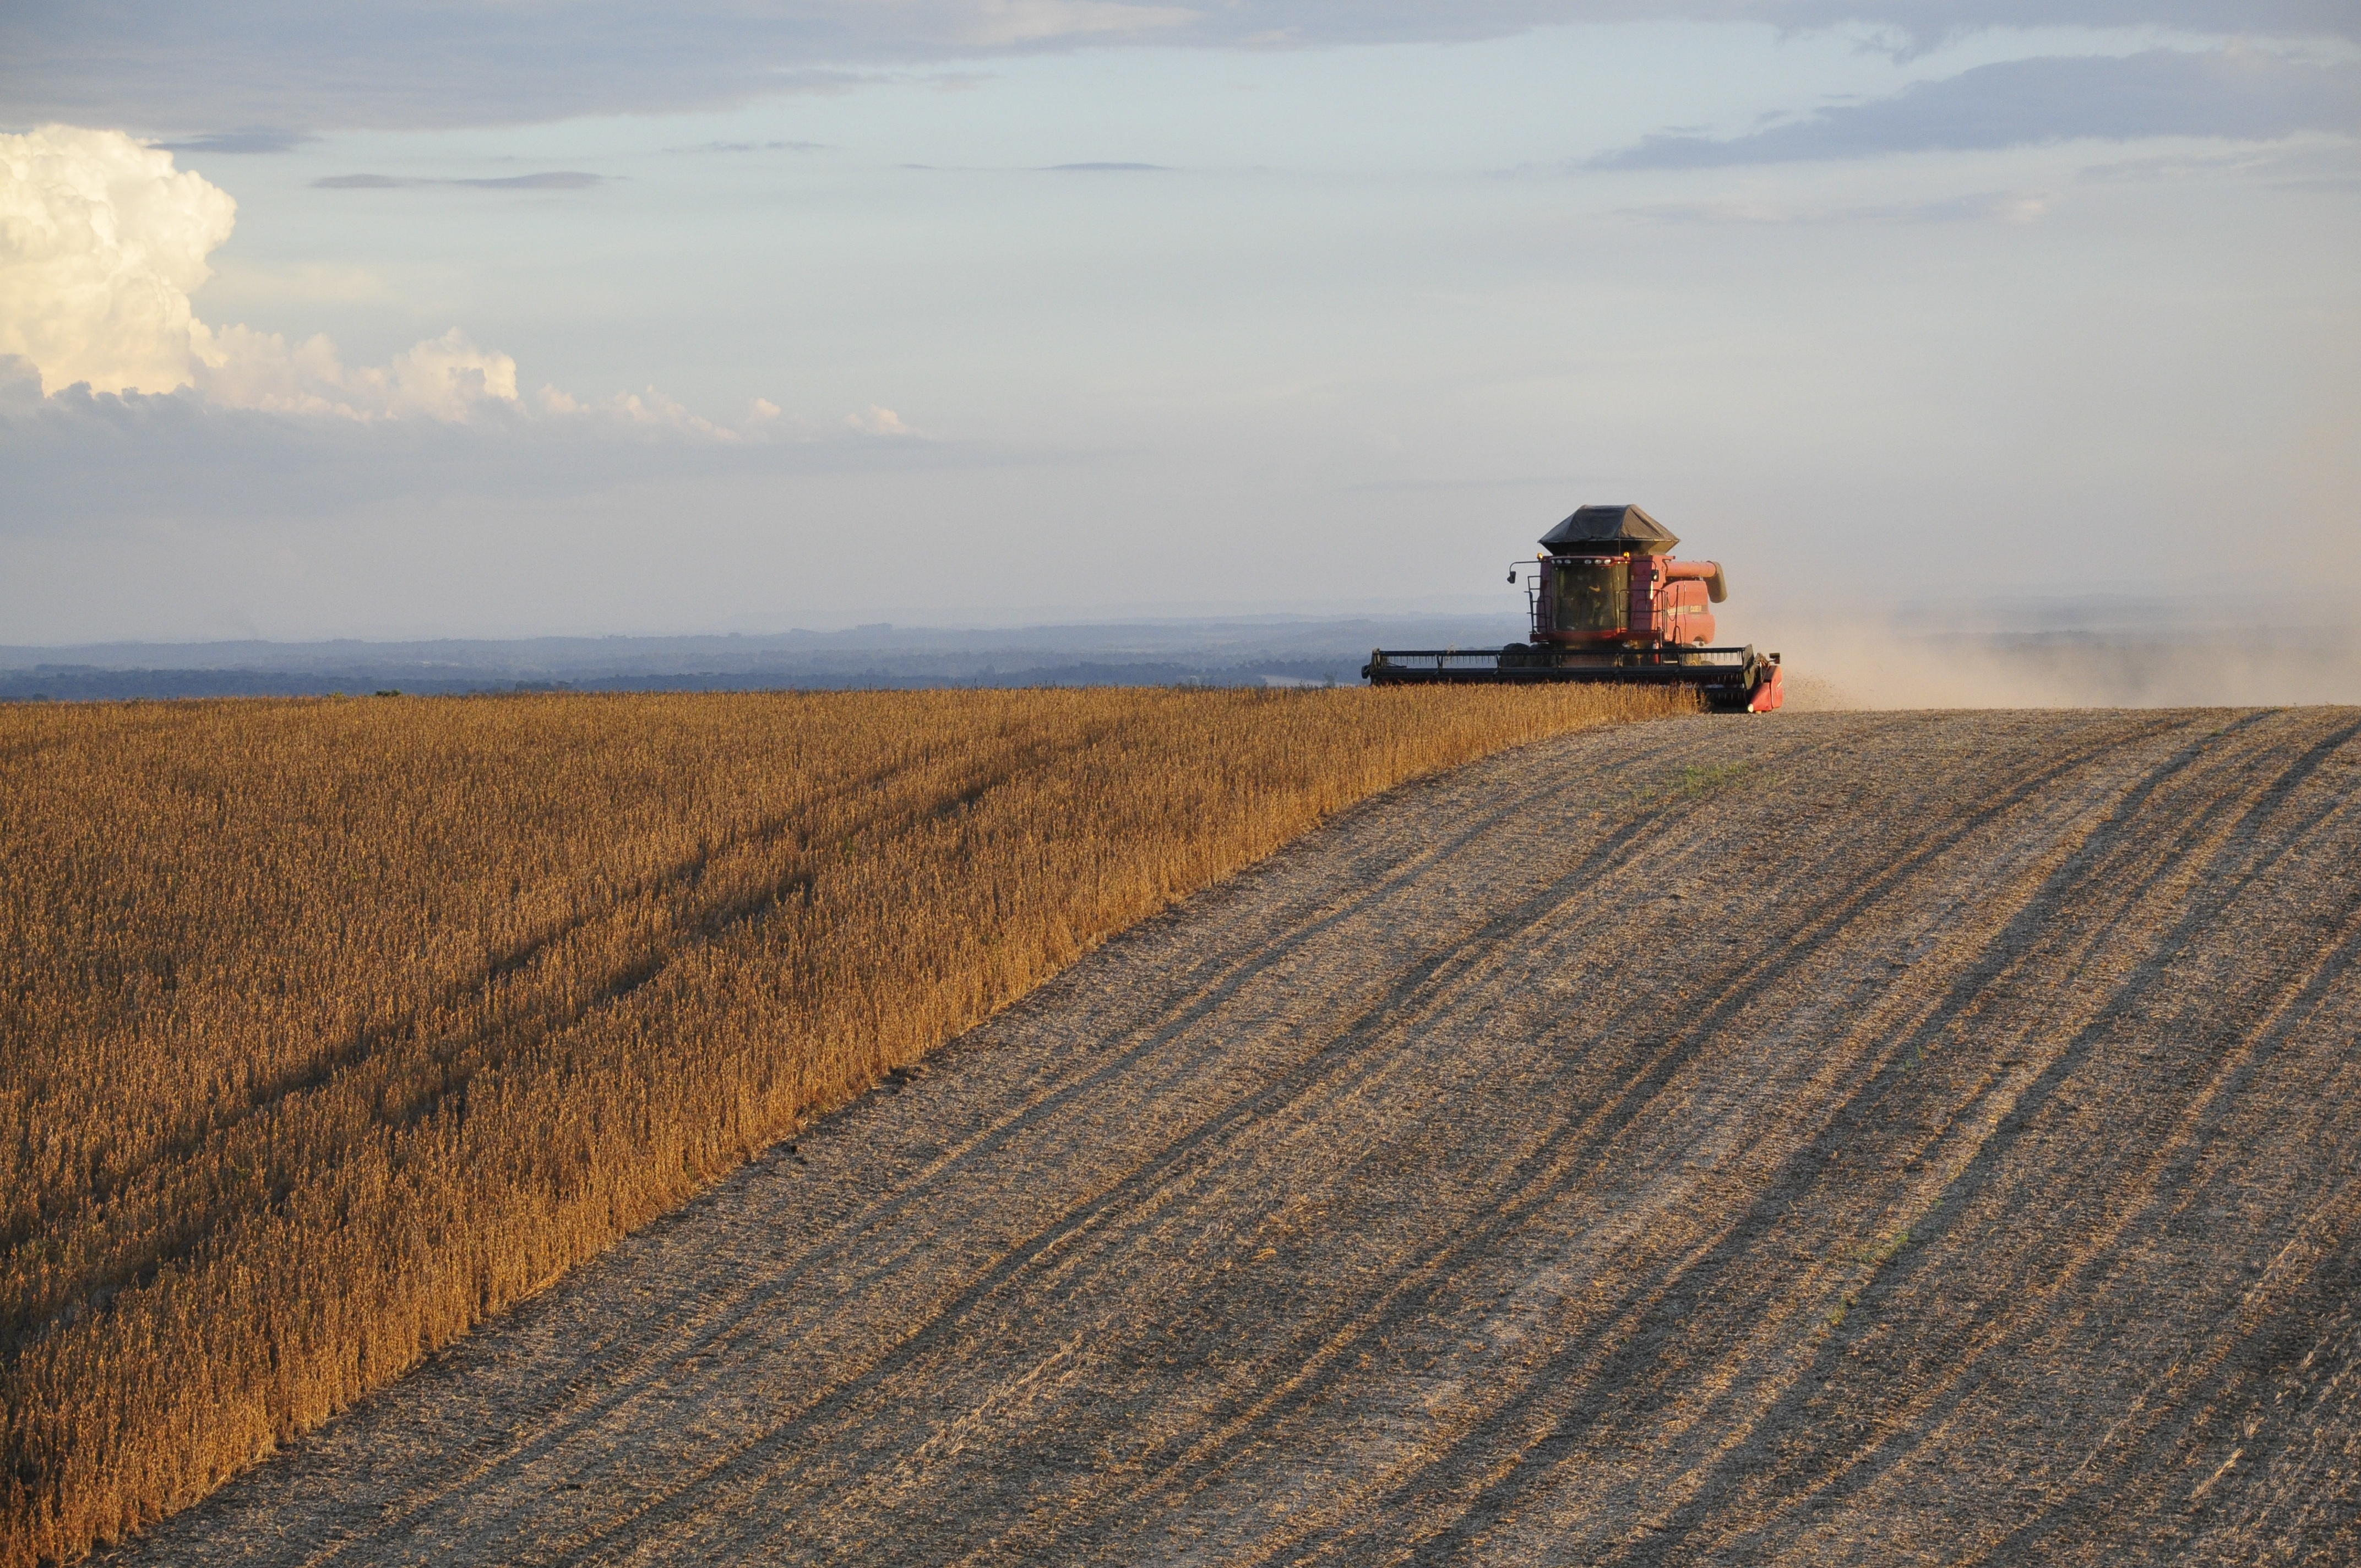
sea, sand, horizon, field, farm, prairie, morning, hill, harvest, crop, soil, agriculture, plain, soybeans, plantation, brazil, grains, harvester, rural area, agricultural machine, cotton gin, grass family